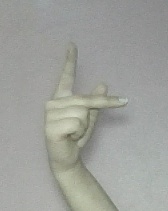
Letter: dha